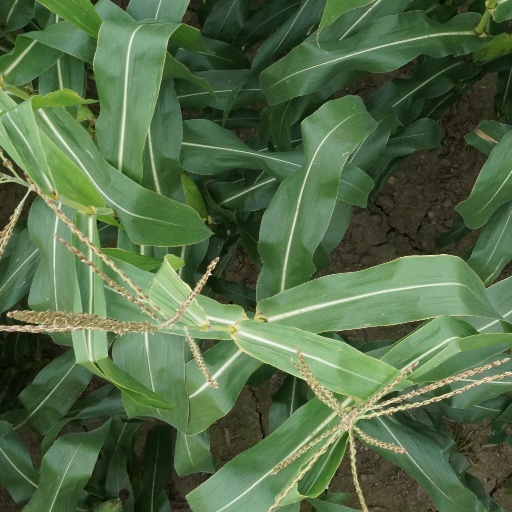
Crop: maize; corn